Simminensis (diocese)

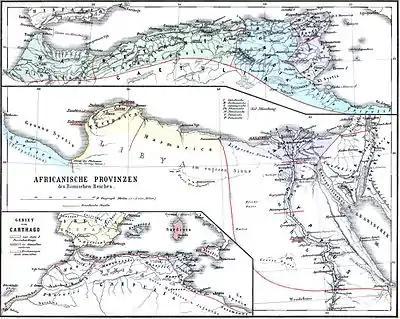
Roman North Africa

Simminensis is an ancient and titular episcopal see of the Roman province of " Africa Proconsularis" in modern Tunisia, and a suffragan diocese of the Archdiocese of Carthage.